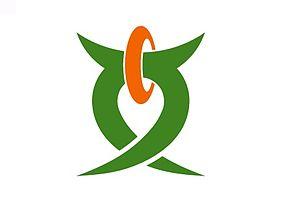
Azumino est une ville de la préfecture de Nagano, au Japon.